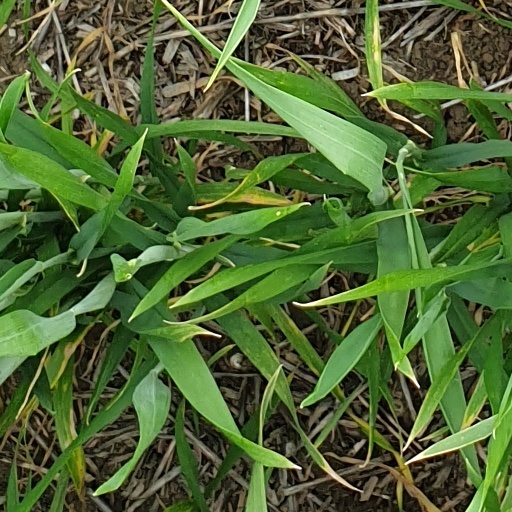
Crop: wheat